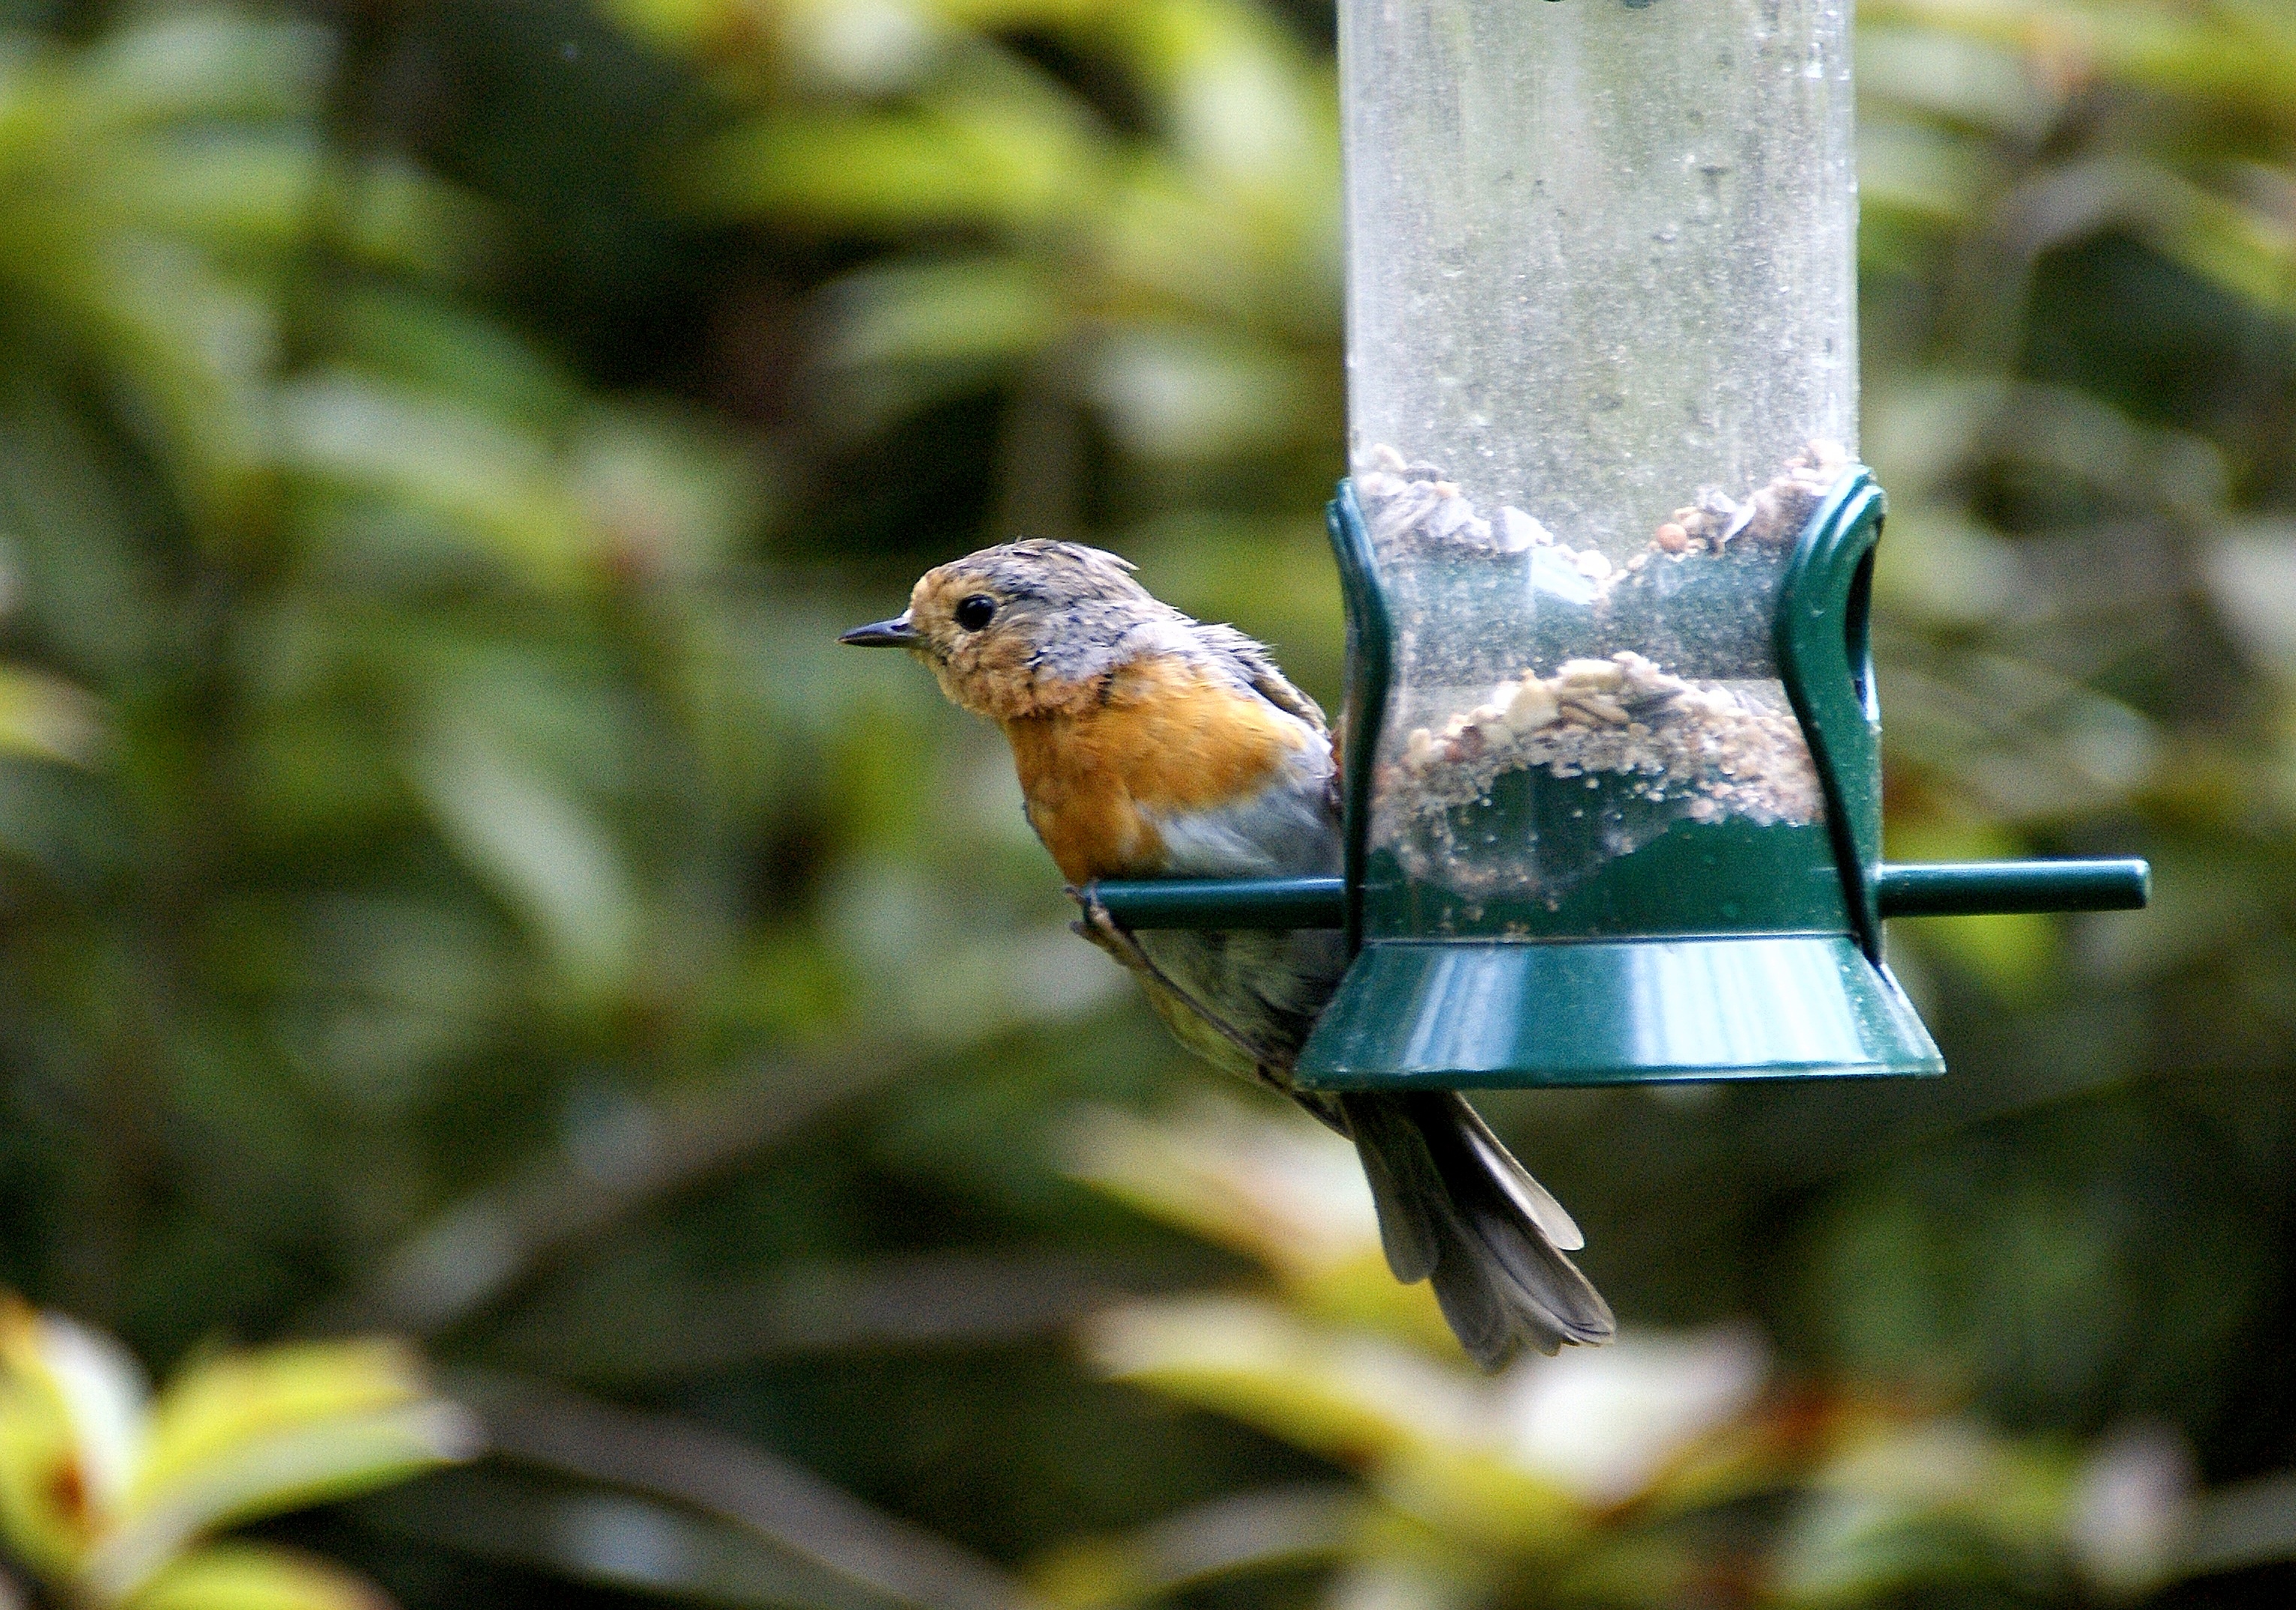
watch, nature, branch, bird, sweet, wildlife, young, food, green, beak, eat, feather, fauna, plumage, peck, branches, vertebrate, wait, sparrow, finch, bluebird, animal world, foraging, wildlife photography, small bird, claws out, rotbr stchen, old world flycatcher, perching bird, european robin